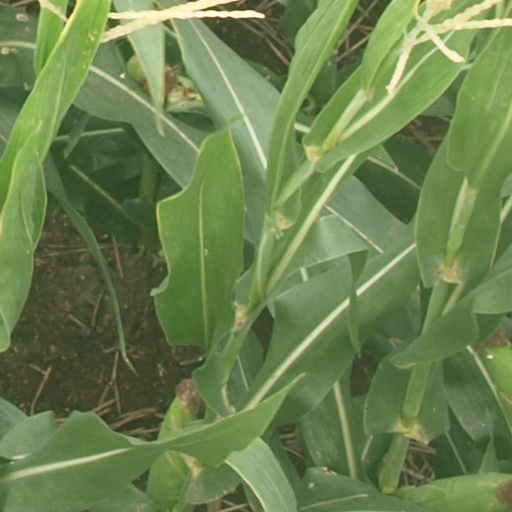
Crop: maize; corn